Synchronization gear

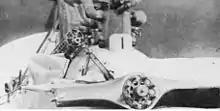
Propeller of an Albatros C.III. One blade severed by a faulty or badly adjusted synchronization gear

A synchronization gear (also known as a gun synchronizer or interrupter gear) was a device enabling a single-engine tractor configuration aircraft to fire its forward-firing armament through the arc of its spinning propeller without bullets striking the blades. This allowed the aircraft, rather than the gun, to be aimed at the target.